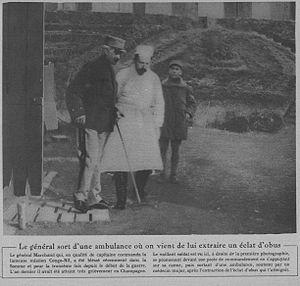
Le général Jean-Baptiste Marchand Marchand, se remet de sa blessure en champagne, il avait refusé de quitter son poste.
Jean-Baptiste Marchand, capitaine de l'infanterie de marine, né le 22 novembre 1863 à Thoissey et mort le 13 janvier 1934 à Paris, est un militaire et explorateur français, célèbre pour avoir commandé la mission Congo-Nil de 1896 à 1899, mission d'exploration en Afrique centrale à l'origine de la crise de Fachoda au Soudan.